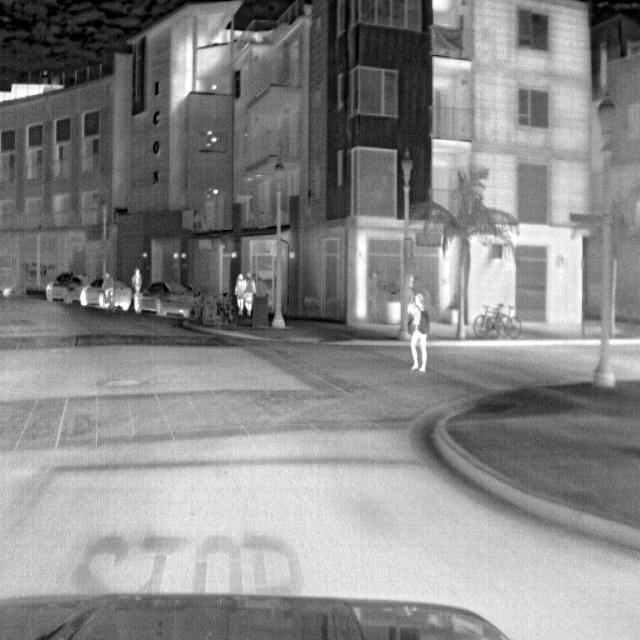
Detected objects:
label: person
label: person
label: person
label: person
label: person